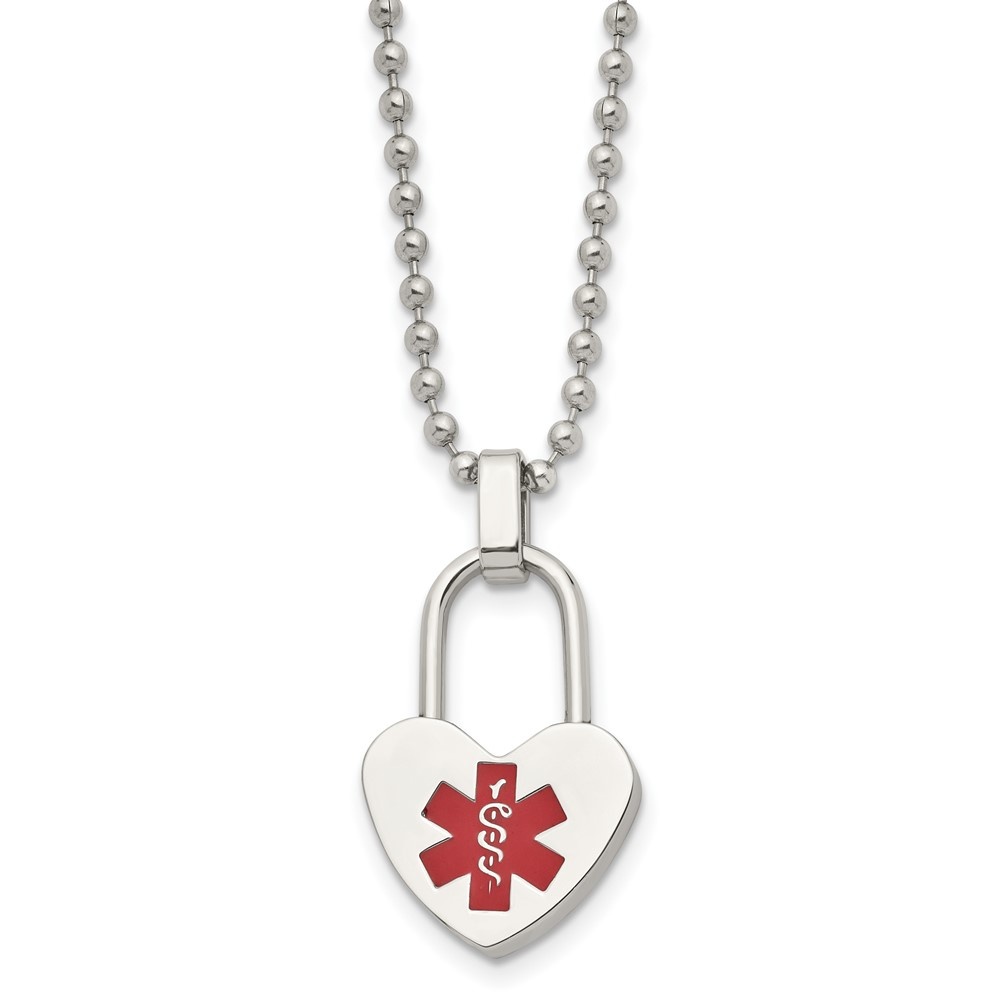
Chisel Stainless Steel Polished with Red Enamel Heart Lock Medical ID Pendant on a 24 inch Ball Chain Necklace
h1 { font-size: 18px; } Chisel Stainless Steel Polished with Red Enamel Heart Lock Medical ID Pendant on a 24 inch Ball Chain Necklace Embellish yourself with a gorgeous necklace. From bold dramatic and initial necklaces to romantic and meaningful necklaces. Wore them as a reminder to someone special so they are always near your heart. Stainless steel is corrosion-free, tarnish-free, and scratch-free. Stainless steel is incredibly durable, making them perfect for everlasting jewelry. They don't require much maintenance and are really easy to clean- just use warm water and soap!. It is a light, so it is easy and comfortable to wear. Stainless steel is best known for being hypoallergenic, so it's great even for the most irritable skin. Designed with YOU in mind: Using our years of experience providing the top quality jewelry through our stores in Northern Florida, we have created a collection that is just as memorable, unique, and stunning as YOU . Your satisfaction is our highest priority: All of Treasure Fine Jewelers products come with a Lifetime Limited Warranty. No compromises on excellence: All of our Treasures are made using only the top quality materials by highly skilled craftsmen and craftswomen. Manufactured for Lifetimes: Our bands are manufactured using the latest in cold-drawn band manufacturing processes, making them incredibly tough & durable. Sustainable: Treasure Fine Jewelers are committed to sourcing only the top-quality materials from the most sustainable of sources. Treasure only uses ethically sourced, no-conflict diamonds from Canada, South Africa, Botswana, Australia, and Namibia. All our suppliers are certified by the Responsible Jewelry Council. Mission & Vision: Treasure Fine Jewelers was launched with the goal to revolutionize the online jewelry buying experience and has been doing just that since we opened our door back in 2003. We aim to provide unmatched customer service to you by being a customer-first organization and becoming your go-to jewelry store, both online and at our Brick & Mortar locations all across Northern Florida.
Brand: TreasureFineJewelers
Category: Health & Beauty > Health Care > Medical Identification Tags & Jewelry